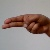
The image shows a hand gesture representing the letter 'H' in Indian Sign Language.